Dorothea Foulger

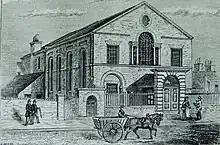
Their church was Walthamstow High Street Primitive Methodist chapel (pictured in 1900)

She married John Foulger who was an oil merchant working in the city and they had three children before they started to live in Walthamstow where she and John attended the Congregational Chapel. Her husband owned a major share in the Abney Park Cemetery Company and he served on the board of the London Missionary Society.